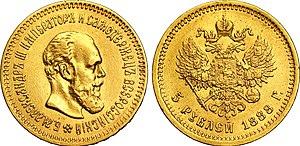
Alexandre III de Russie, né le 26 février 1845 et mort le 20 octobre 1894, est l'avant-dernier empereur de Russie, du 2 mars 1881 jusqu'à sa mort.